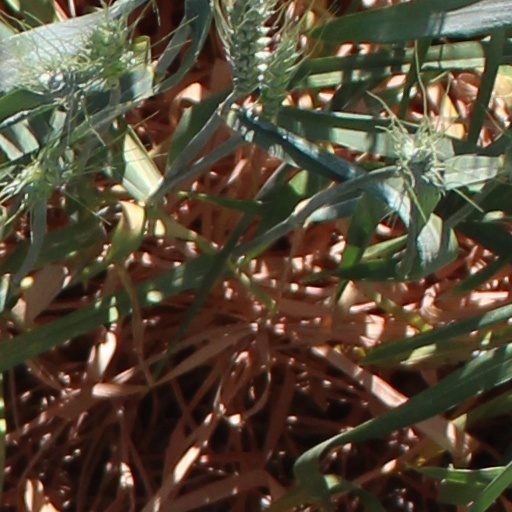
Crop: wheat